Aydan Şener

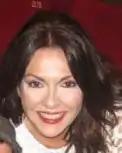

Memnune Aydan Şener (born 1 March 1963) is a Turkish actress, model and beauty pageant titleholder who won Miss Turkey 1981 and represented her country at Miss World 1981 but unplaced. She is of Tatar origin.